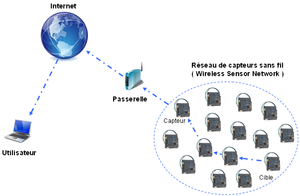
Exemple de réseau WSN
Le Web des objets désigne l'intégration de tout appareil interrogeable ou contrôlable à distance, dans le monde du World Wide Web.